Miguel Cicero

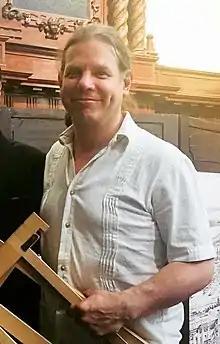
Miguel Ángel Cicero

Miguel Ángel Cicero Olivares (Mexico City, 1973), is a Mexican harpsichordist.